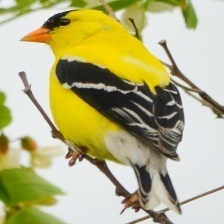
Species: AMERICAN GOLDFINCH
Scientific name: SPINUS TRISTIS
ImageNet parent category: goldfinch